Hinman collator

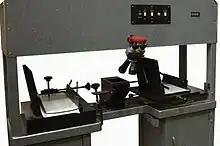
A Hinman collator owned by the Folger Shakespeare Library

The Hinman collator, an early optical collator, was an opto-mechanical device for comparing pairs of documents for differences in the text. Documents that appeared similar were said to “collate”. The collator resulted in rapid advances in the study of literary works.